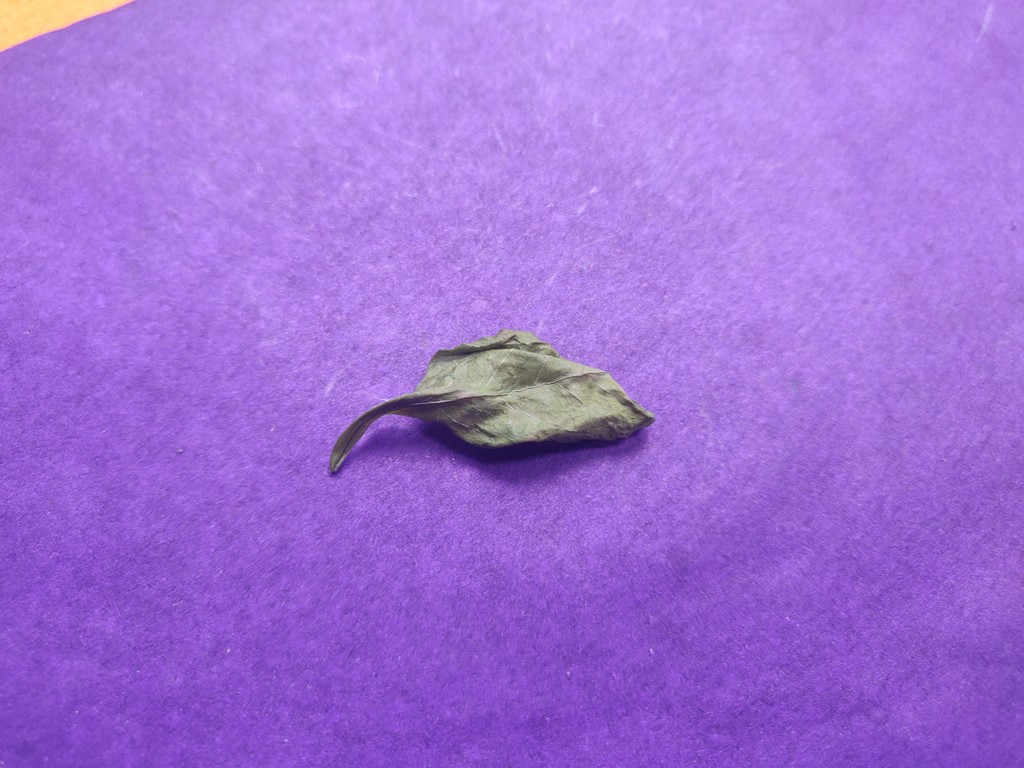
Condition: Dried
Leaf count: single
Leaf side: unknown